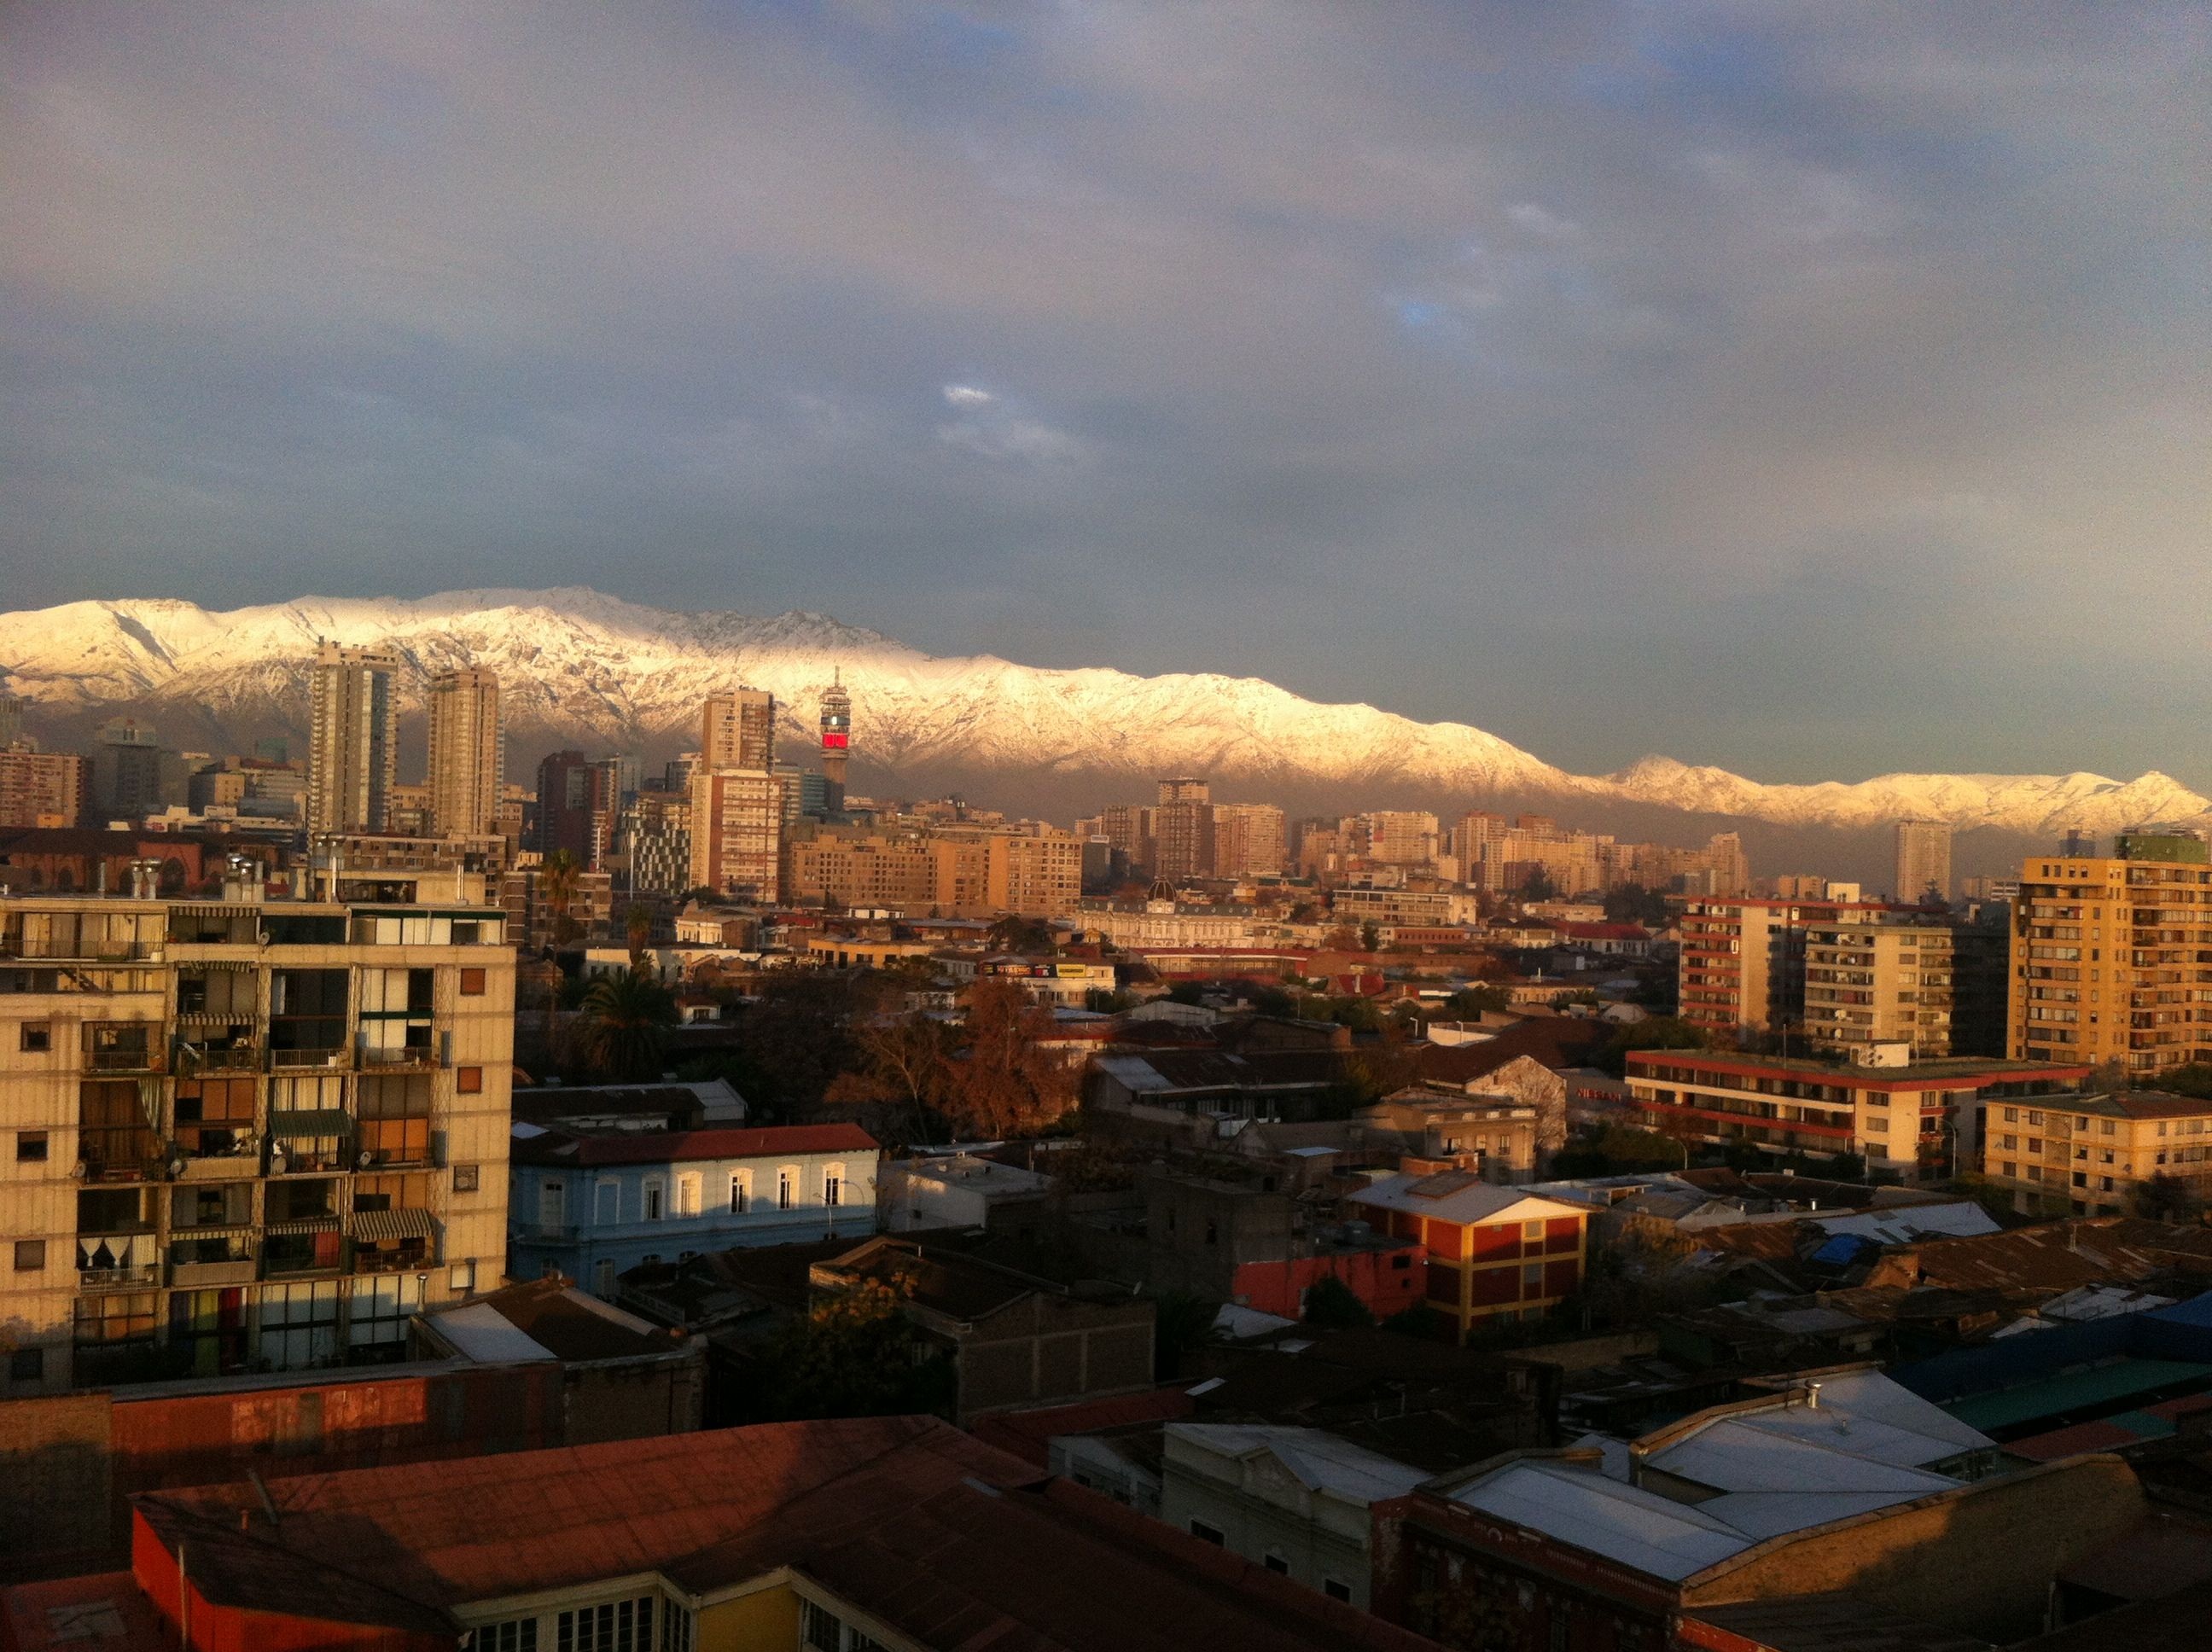
horizon, cloud, sky, sunrise, sunset, skyline, night, morning, town, dawn, city, skyscraper, cityscape, panorama, downtown, dusk, suburb, evening, santiago, metropolis, santiago de chile, urban area, residential area, human settlement, atmosphere of earth